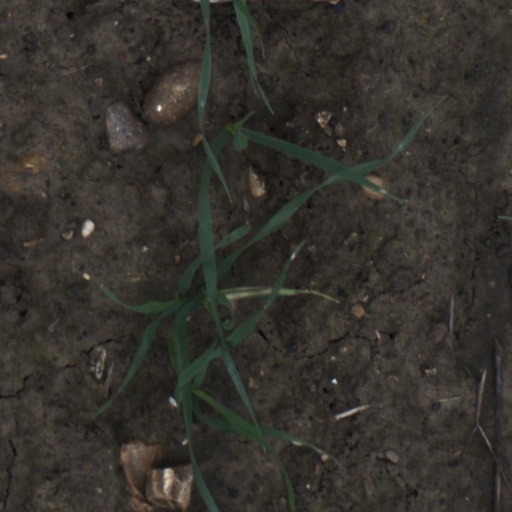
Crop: wheat